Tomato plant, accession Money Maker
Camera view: tilt-top (135 deg); turntable rotation: 240 degrees
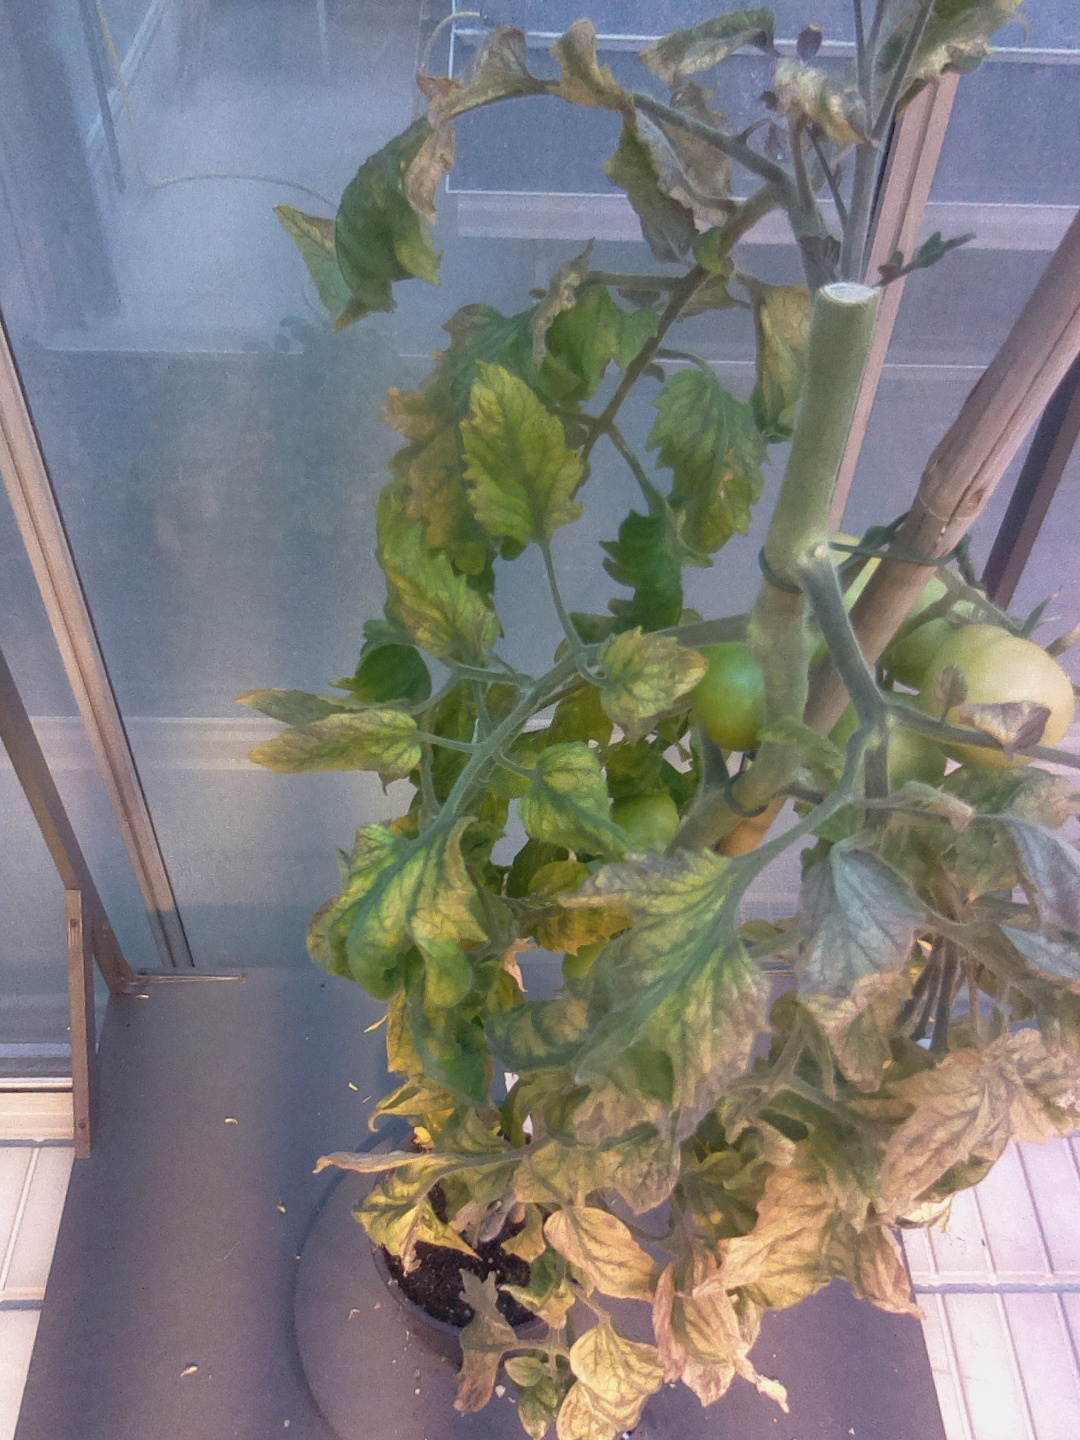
BBCH growth stage 79: 90% -100% of final fruit size